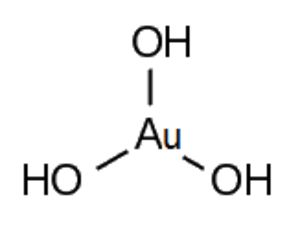
L'hydroxyde d'or(III), ou trihydroxyde d'or, est un composé chimique de formule Au(OH)₃. Il est également appelé acide aurique, écrit dans ce cas sous la forme H₃AuO₃. Il se déshydrate facilement au-dessus de 140 °C en oxyde d'or(III) Au₂O₃. Les sels de l'acide aurique sont appelés aurates.